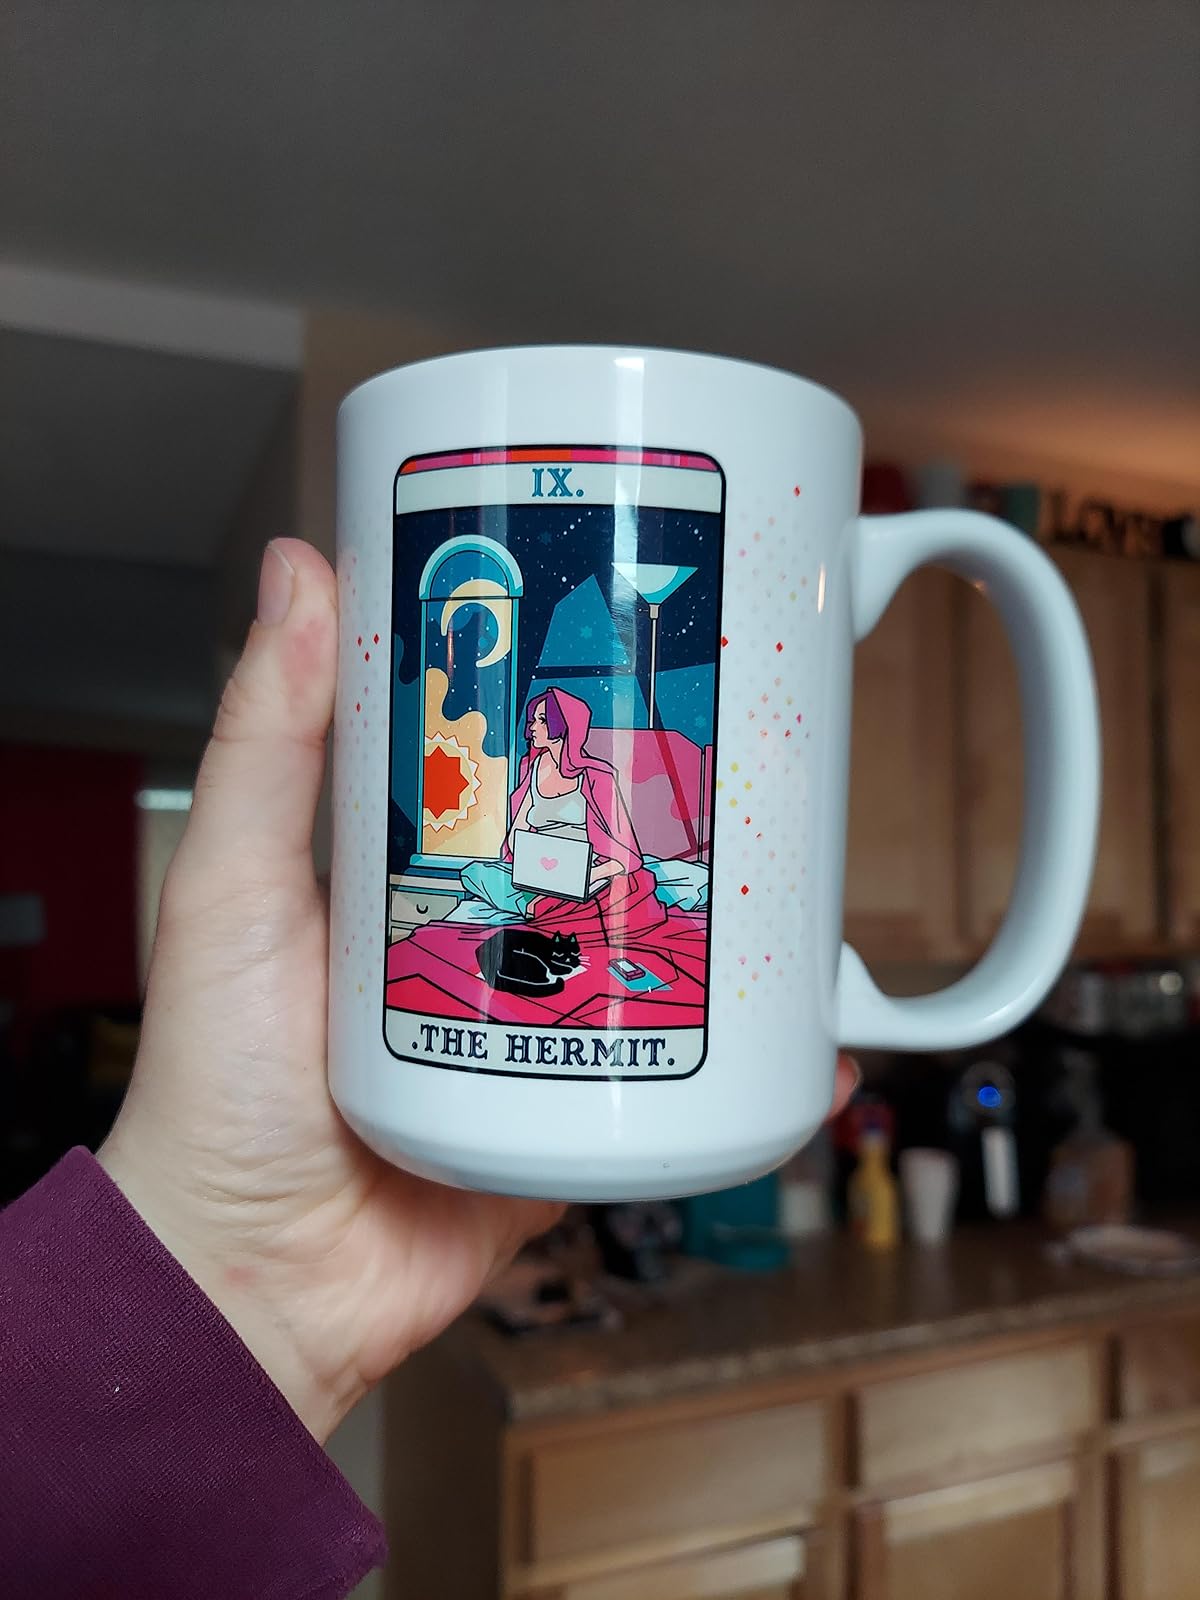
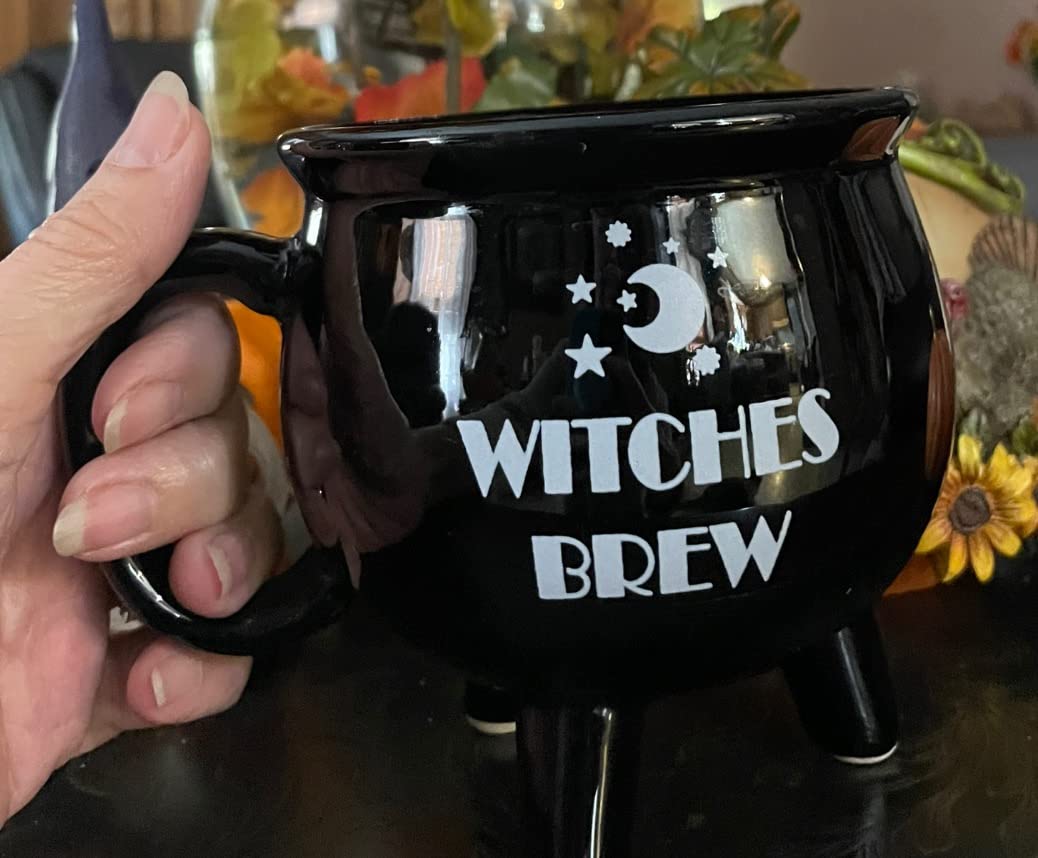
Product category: items_mug
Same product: no